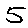
Label: 5